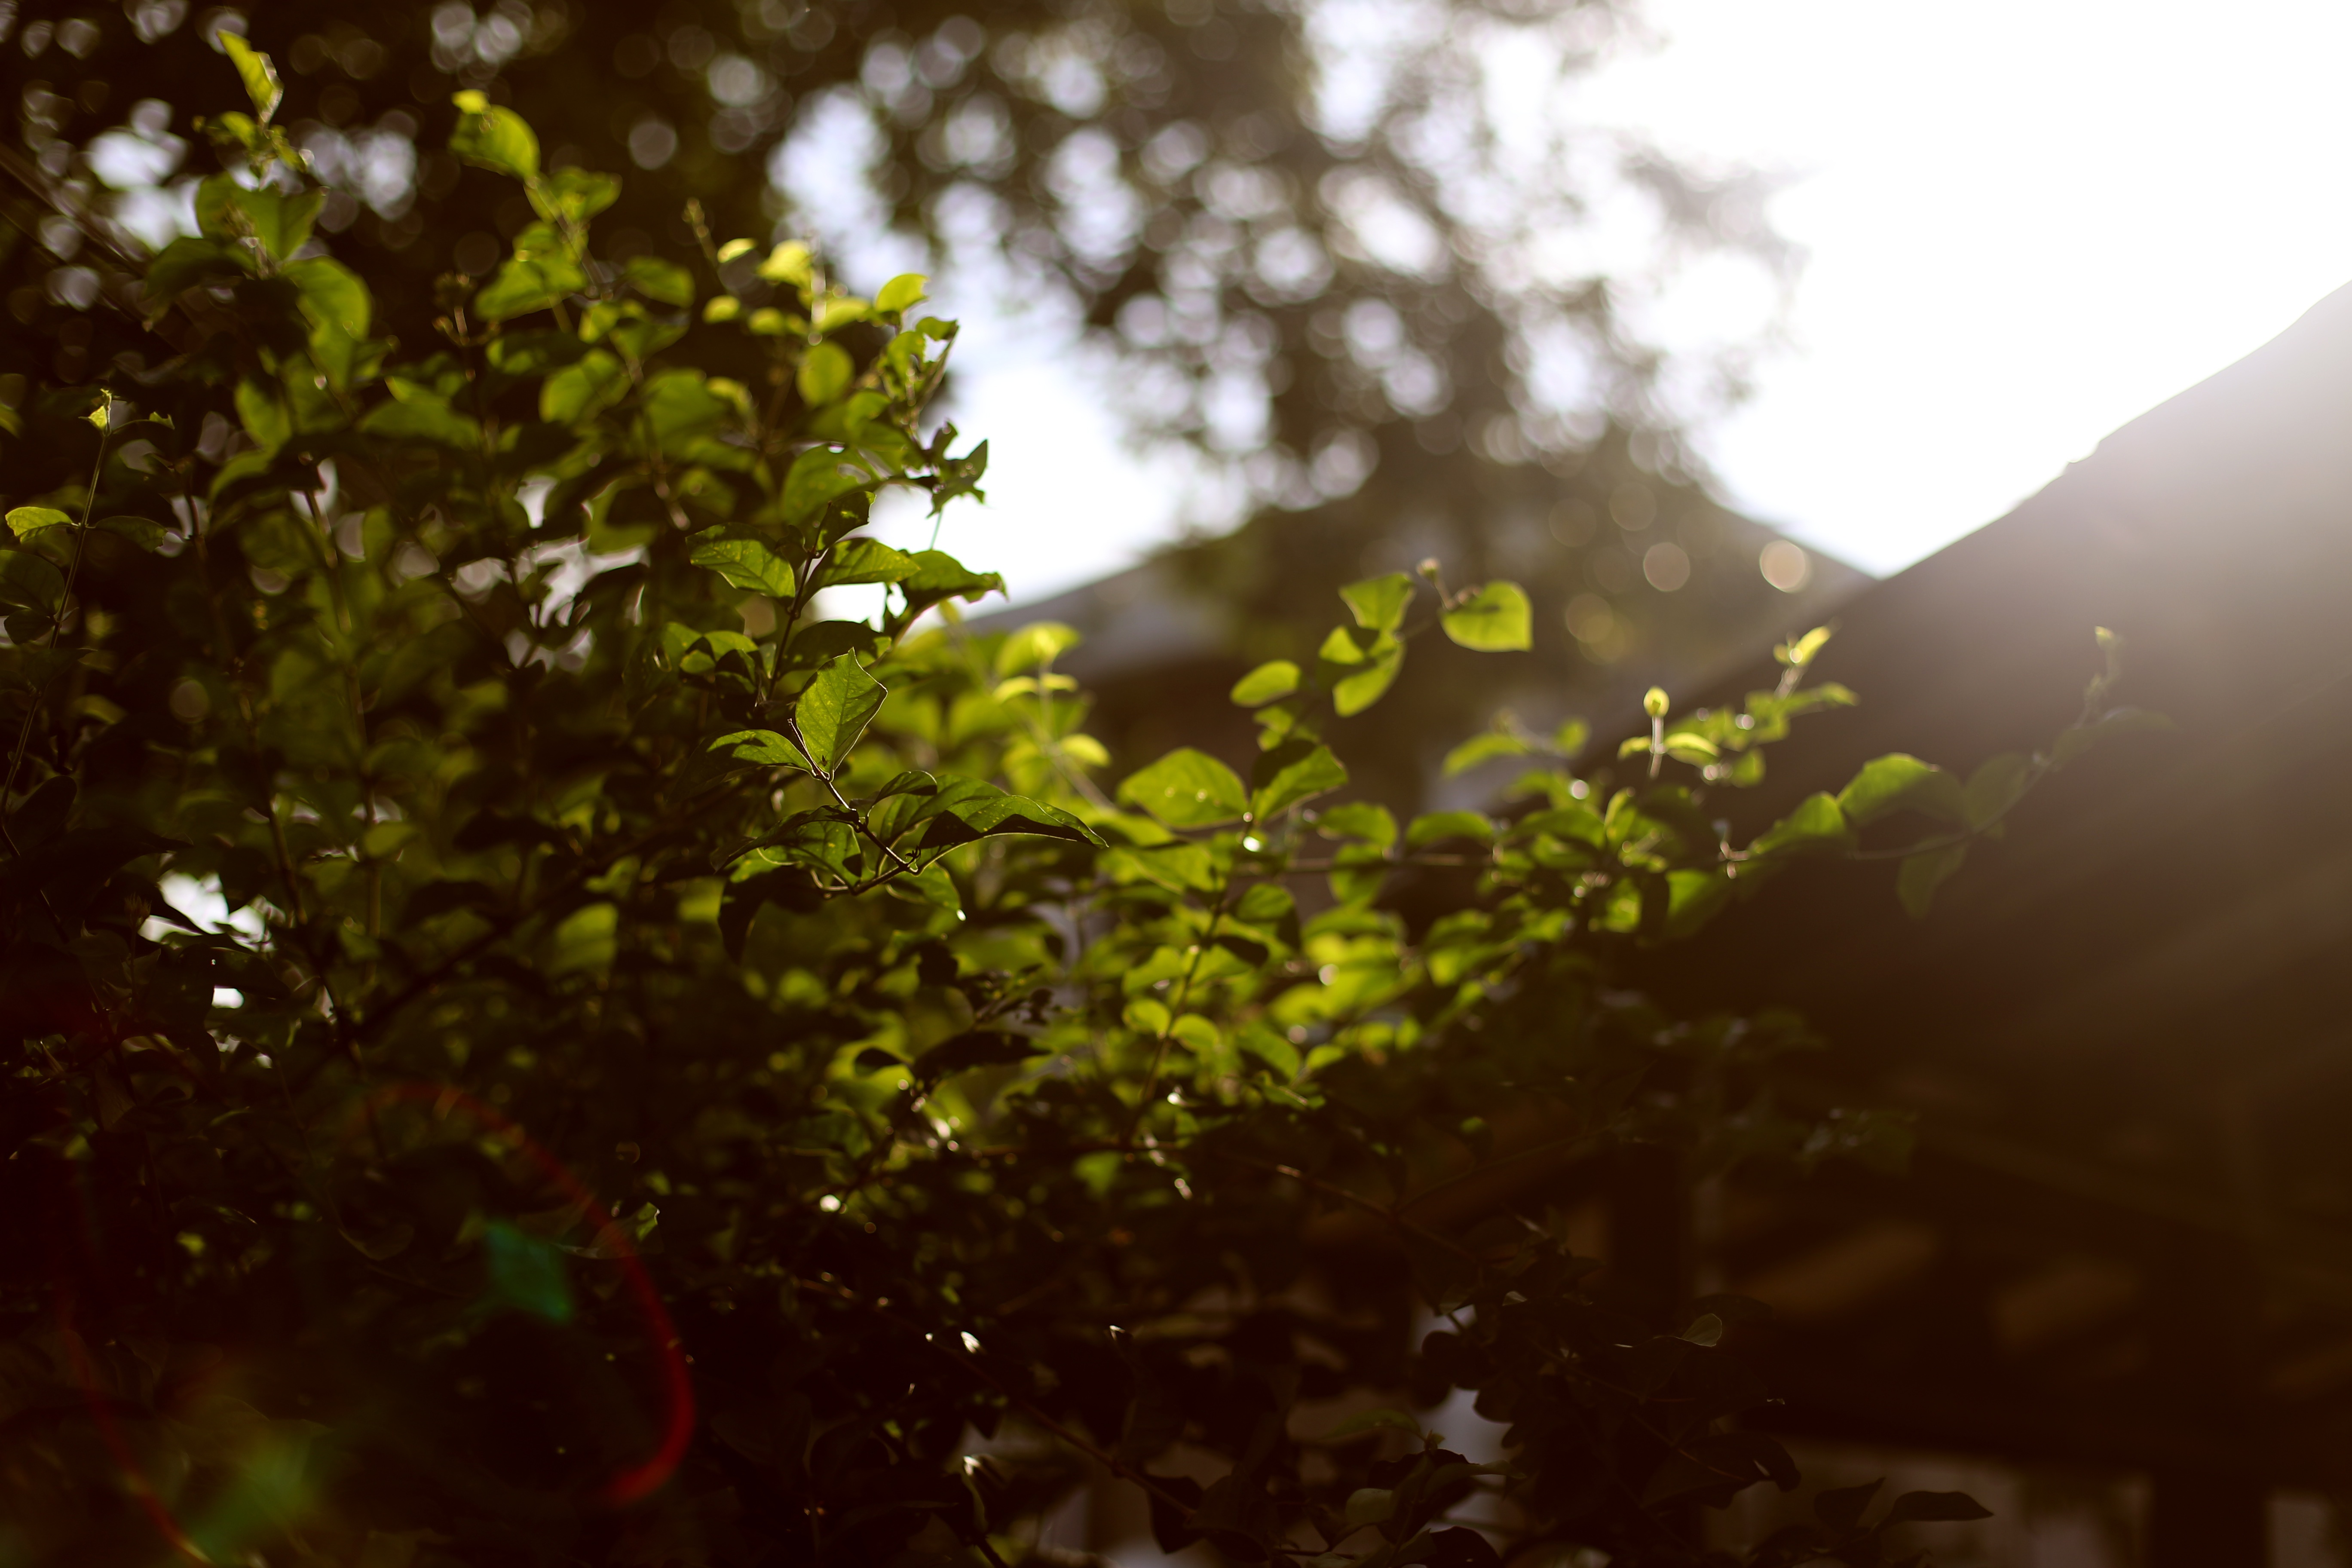
tree, nature, forest, grass, branch, light, plant, sunlight, morning, leaf, flower, green, autumn, macro photography, woody plant